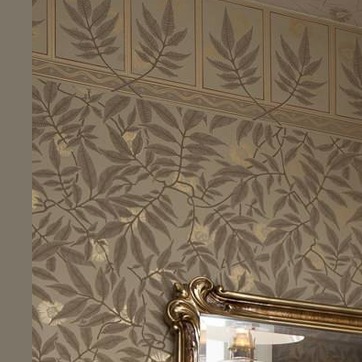
Material: wallpaper